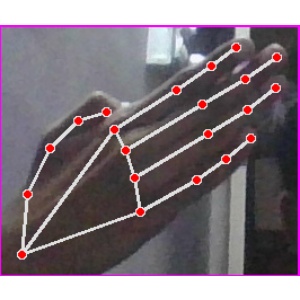
अक्षर: घ